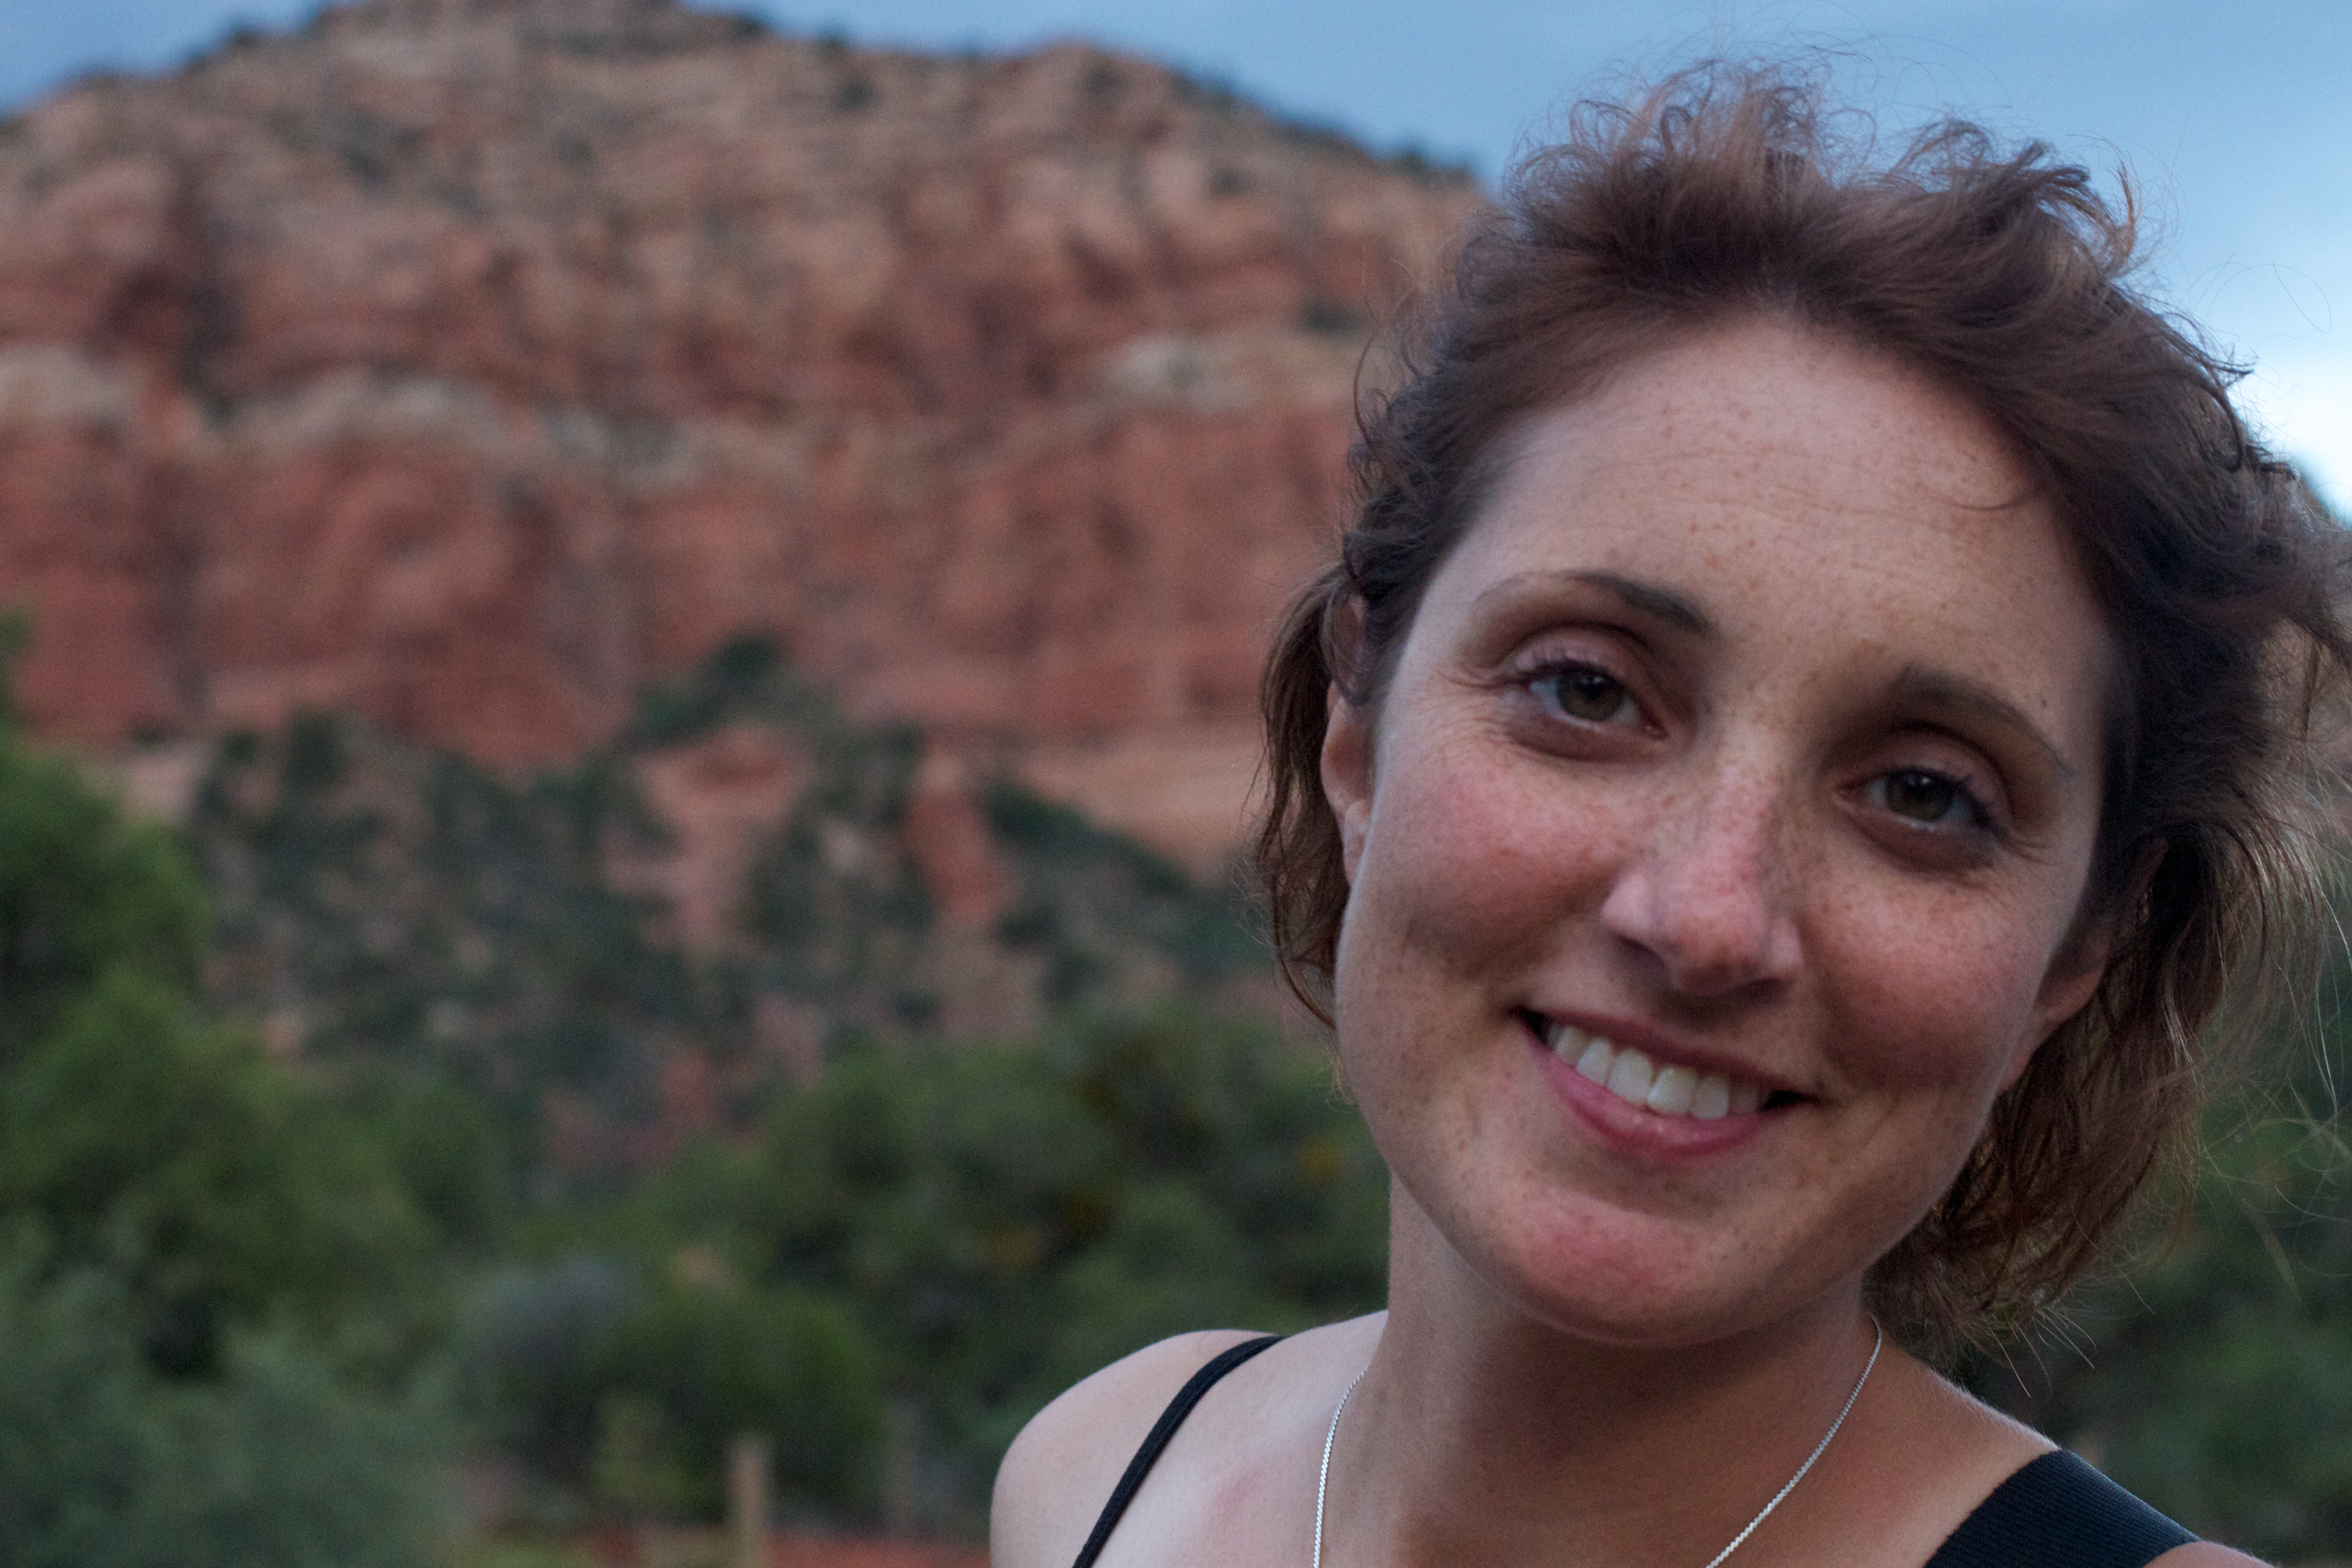
person, people, woman, portrait, lady, smile, head, giulia